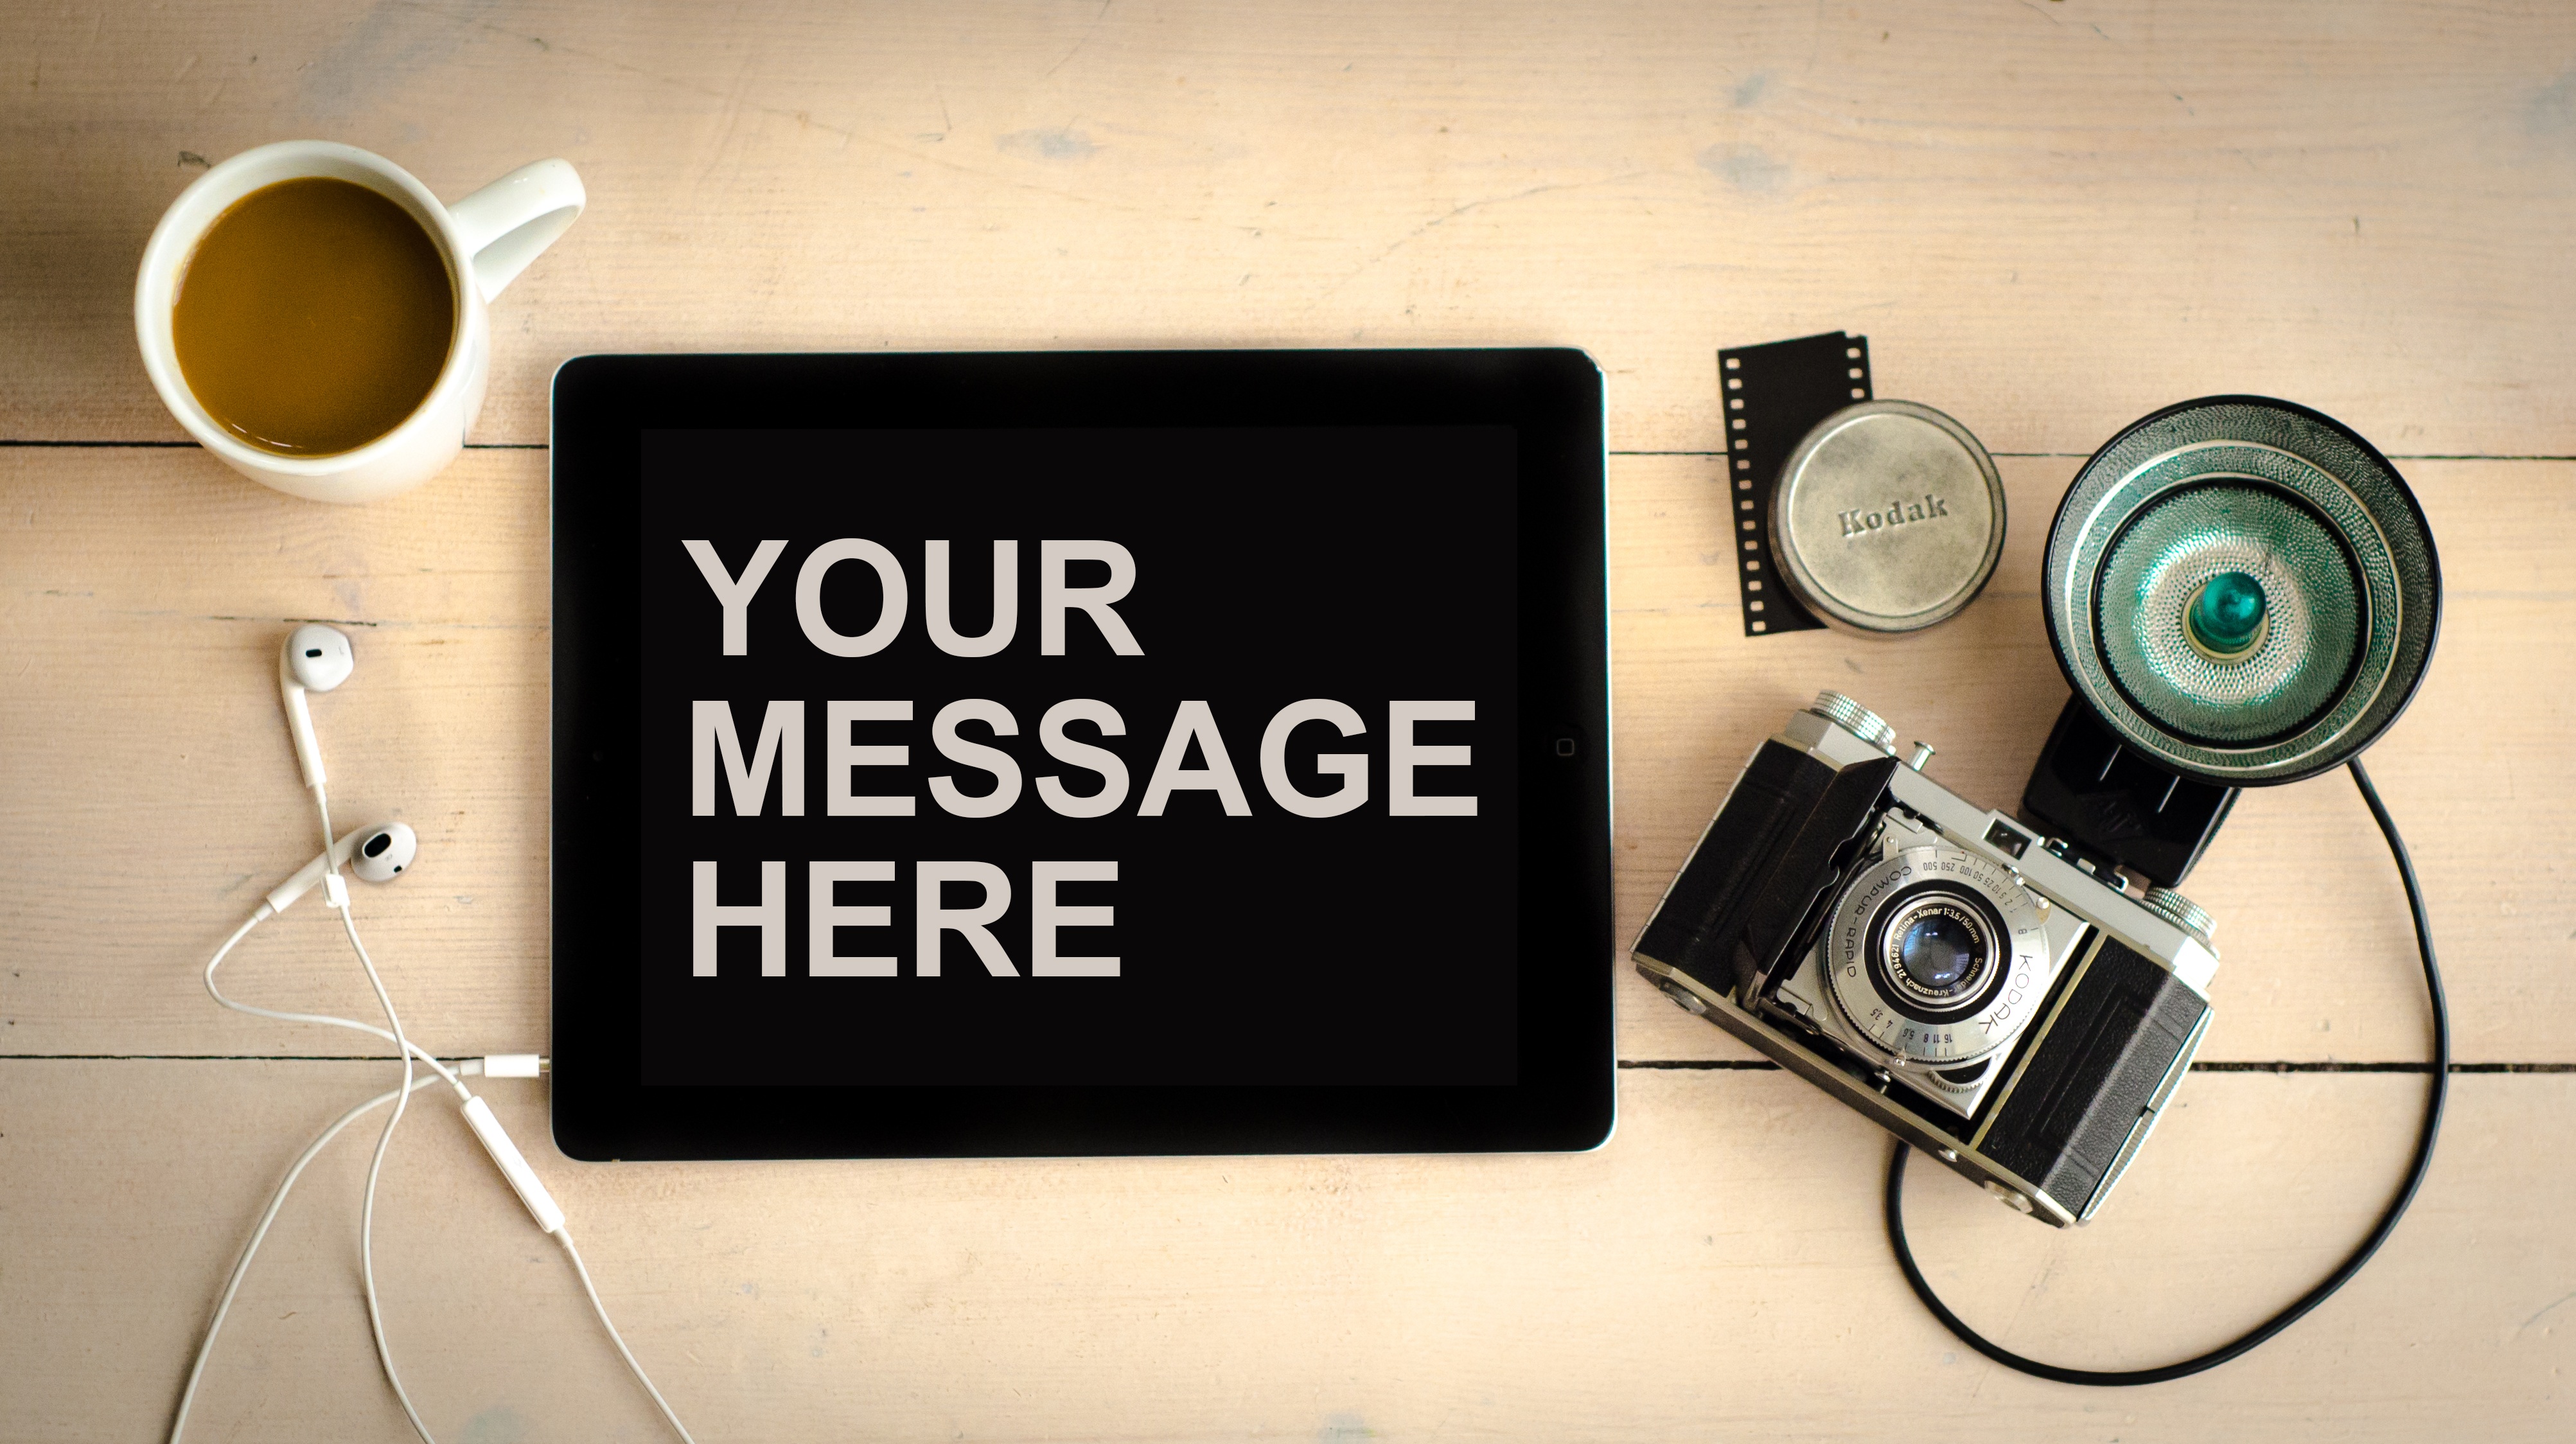
desk, computer, mobile, coffee, light, ipad, white, camera, vintage, film, analog, internet, tablet, color, office, business, black, modern, device, brand, reflex camera, flash, digital camera, design, display, message, digital, photograph, kodak, image, shape, negative, wireless, touchpad, digital technology, tablet pc, ear plugs, single lens reflex camera, cameras optics